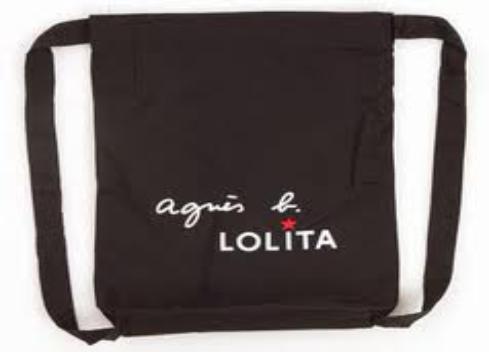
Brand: Agnes b
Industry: Clothes